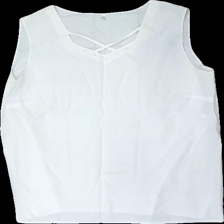
View: front
Type: Top
Category: Ladies
Brand: Missing
Colors: White
Material: 66% viscose, 34% polyester
Pattern: Transparent
Cut: Regular, Loose
Size: 48
Season: All
Stains: Major
Smell: Minor
Price range: <50
Recommended usage: Export
Comment: Slight detergent scent